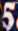
Number: 5